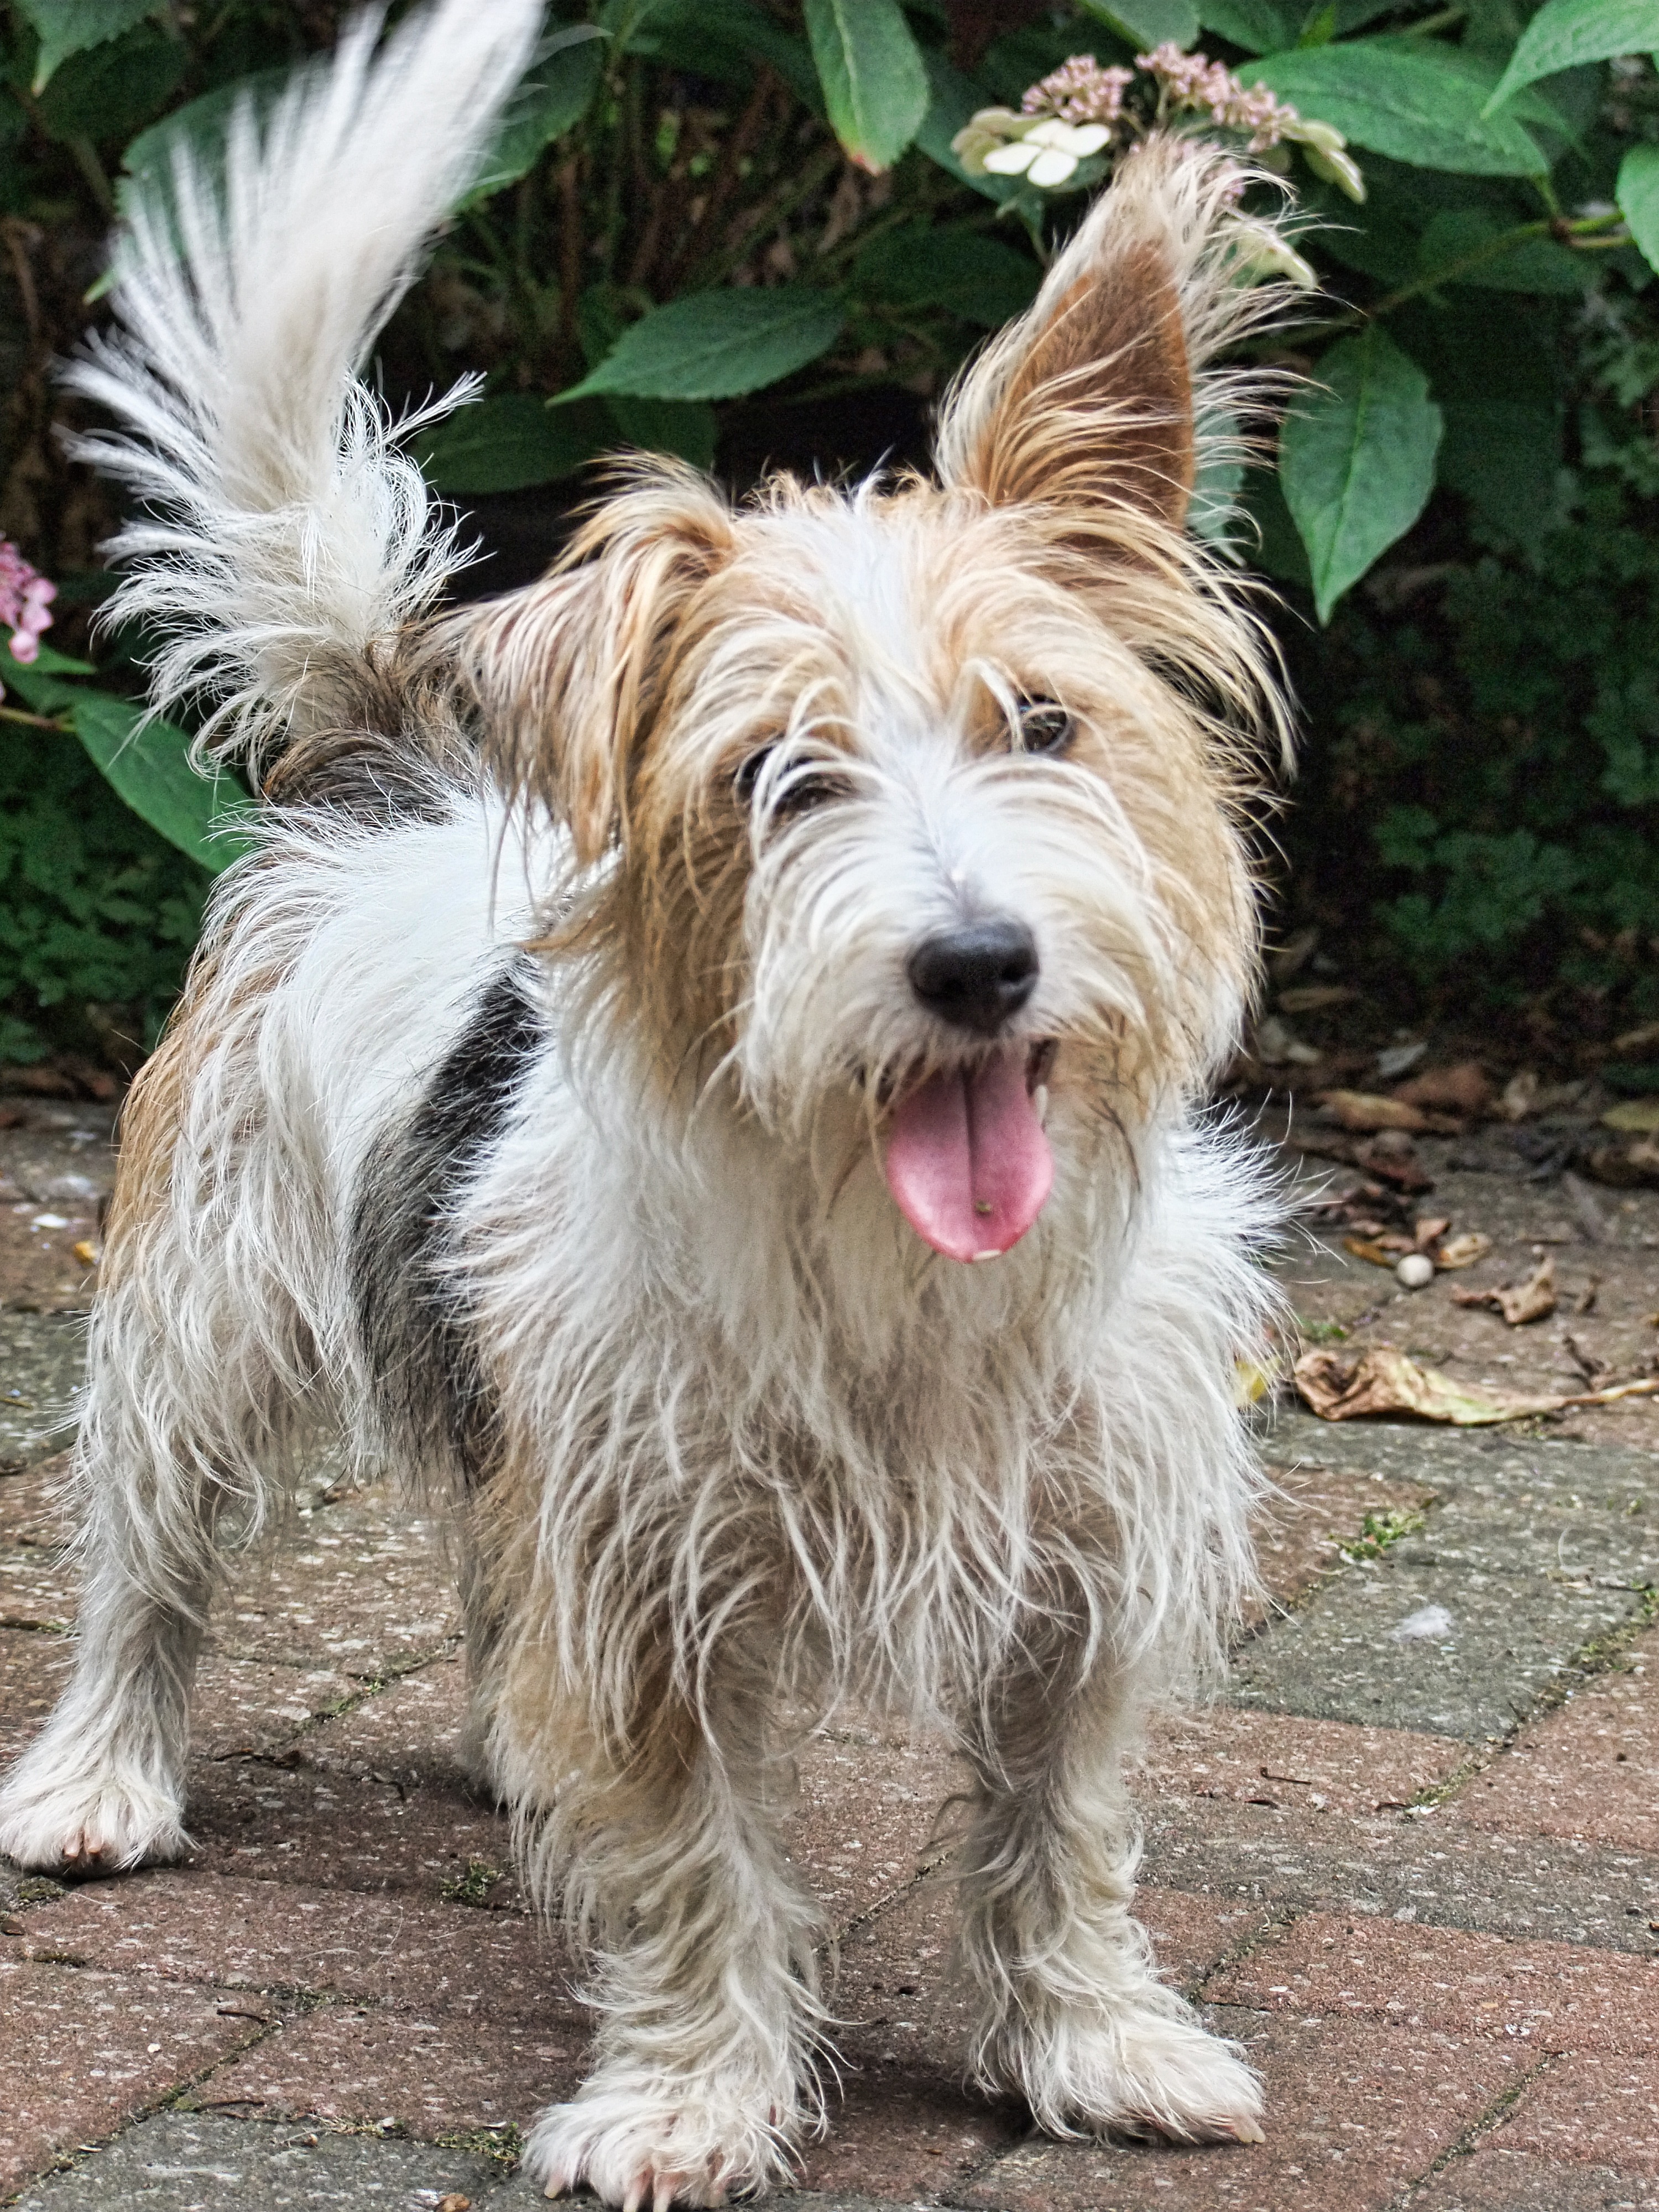
nature, grass, walking, light, dog, animal, summer, male, standing, pet, spring, small, park, mammal, garden, outdoors, sunny, yorkshire, happy, little, vertebrate, joy, catch, active, dog breed, terrier, adult, breed, companion, cairn terrier, westland, westland terrier, tibetan terrier, australian silky terrier, dog like mammal, australian terrier, west highland white terrier, schnoodle, dandie dinmont terrier, l wchen, glen of imaal terrier, dog crossbreeds, morkie, biewer terrier, norwich terrier, norfolk terrier, vulnerable native breeds, poodle crossbreed, petit basset griffon vend en, wire hair fox terrier, berger picard